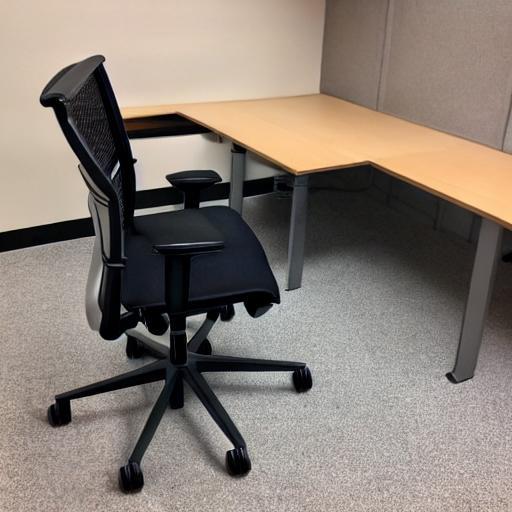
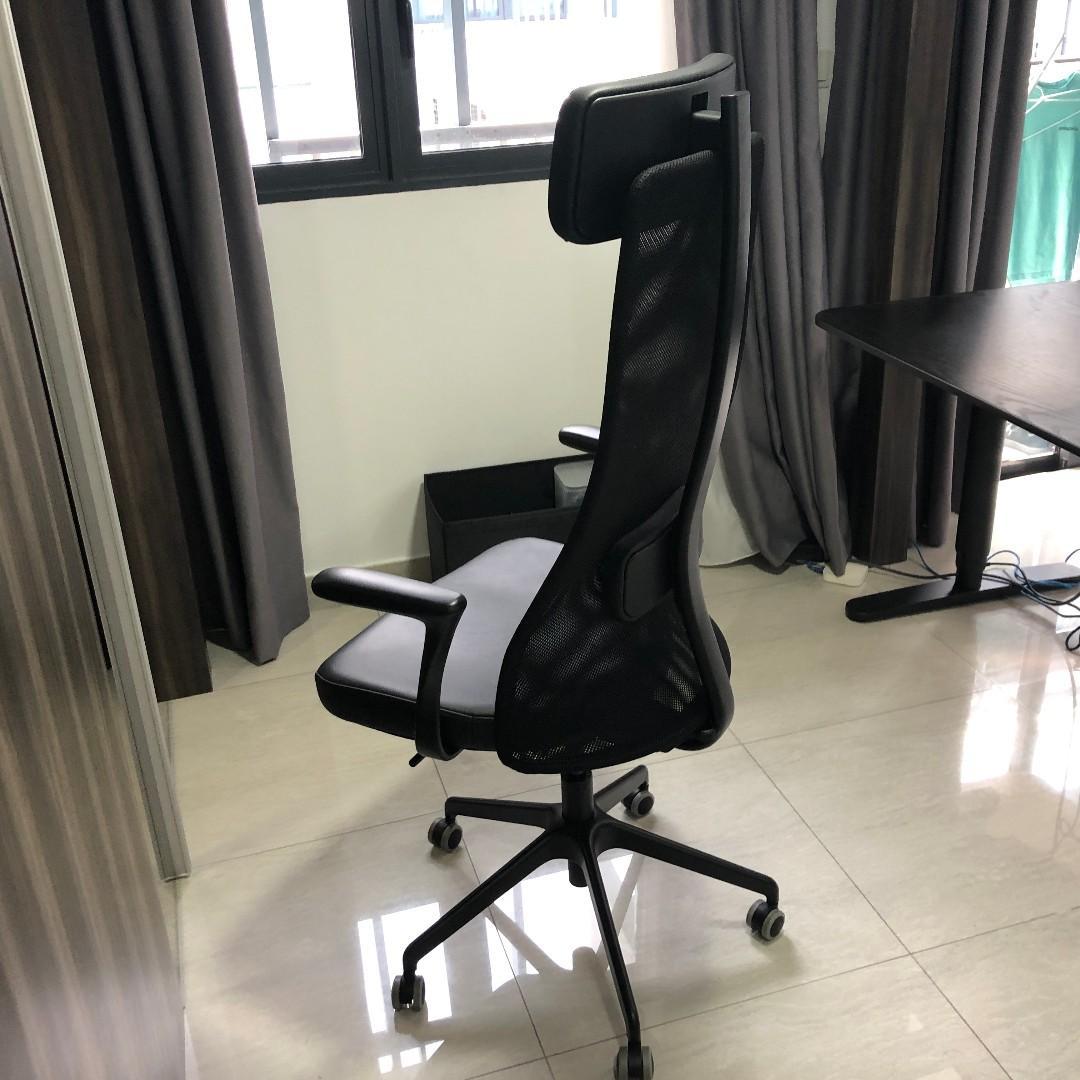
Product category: items_chair
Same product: no